Priscomyzon

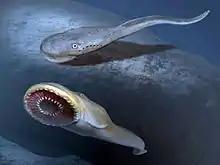
Life reconstruction of "Priscomyzon riniensis"

Though common and diverse during the Silurian and Devonian, jawless fish are today represented only by lampreys and hagfish, both groups being quite specialized. Lampreys have seven gill pouches (whereas jawed fish have only five), no paired fins, and a rudimentary skeleton of cartilage. They also have a sucker disc of cartilage surrounded by a soft lip and a central small mouth set about with simple hooked teeth. They attach to the bodies of other vertebrates by suction, securing their grip with the hooked teeth, after which a rasped tongue scrapes a hole providing access to the host's softer tissues.